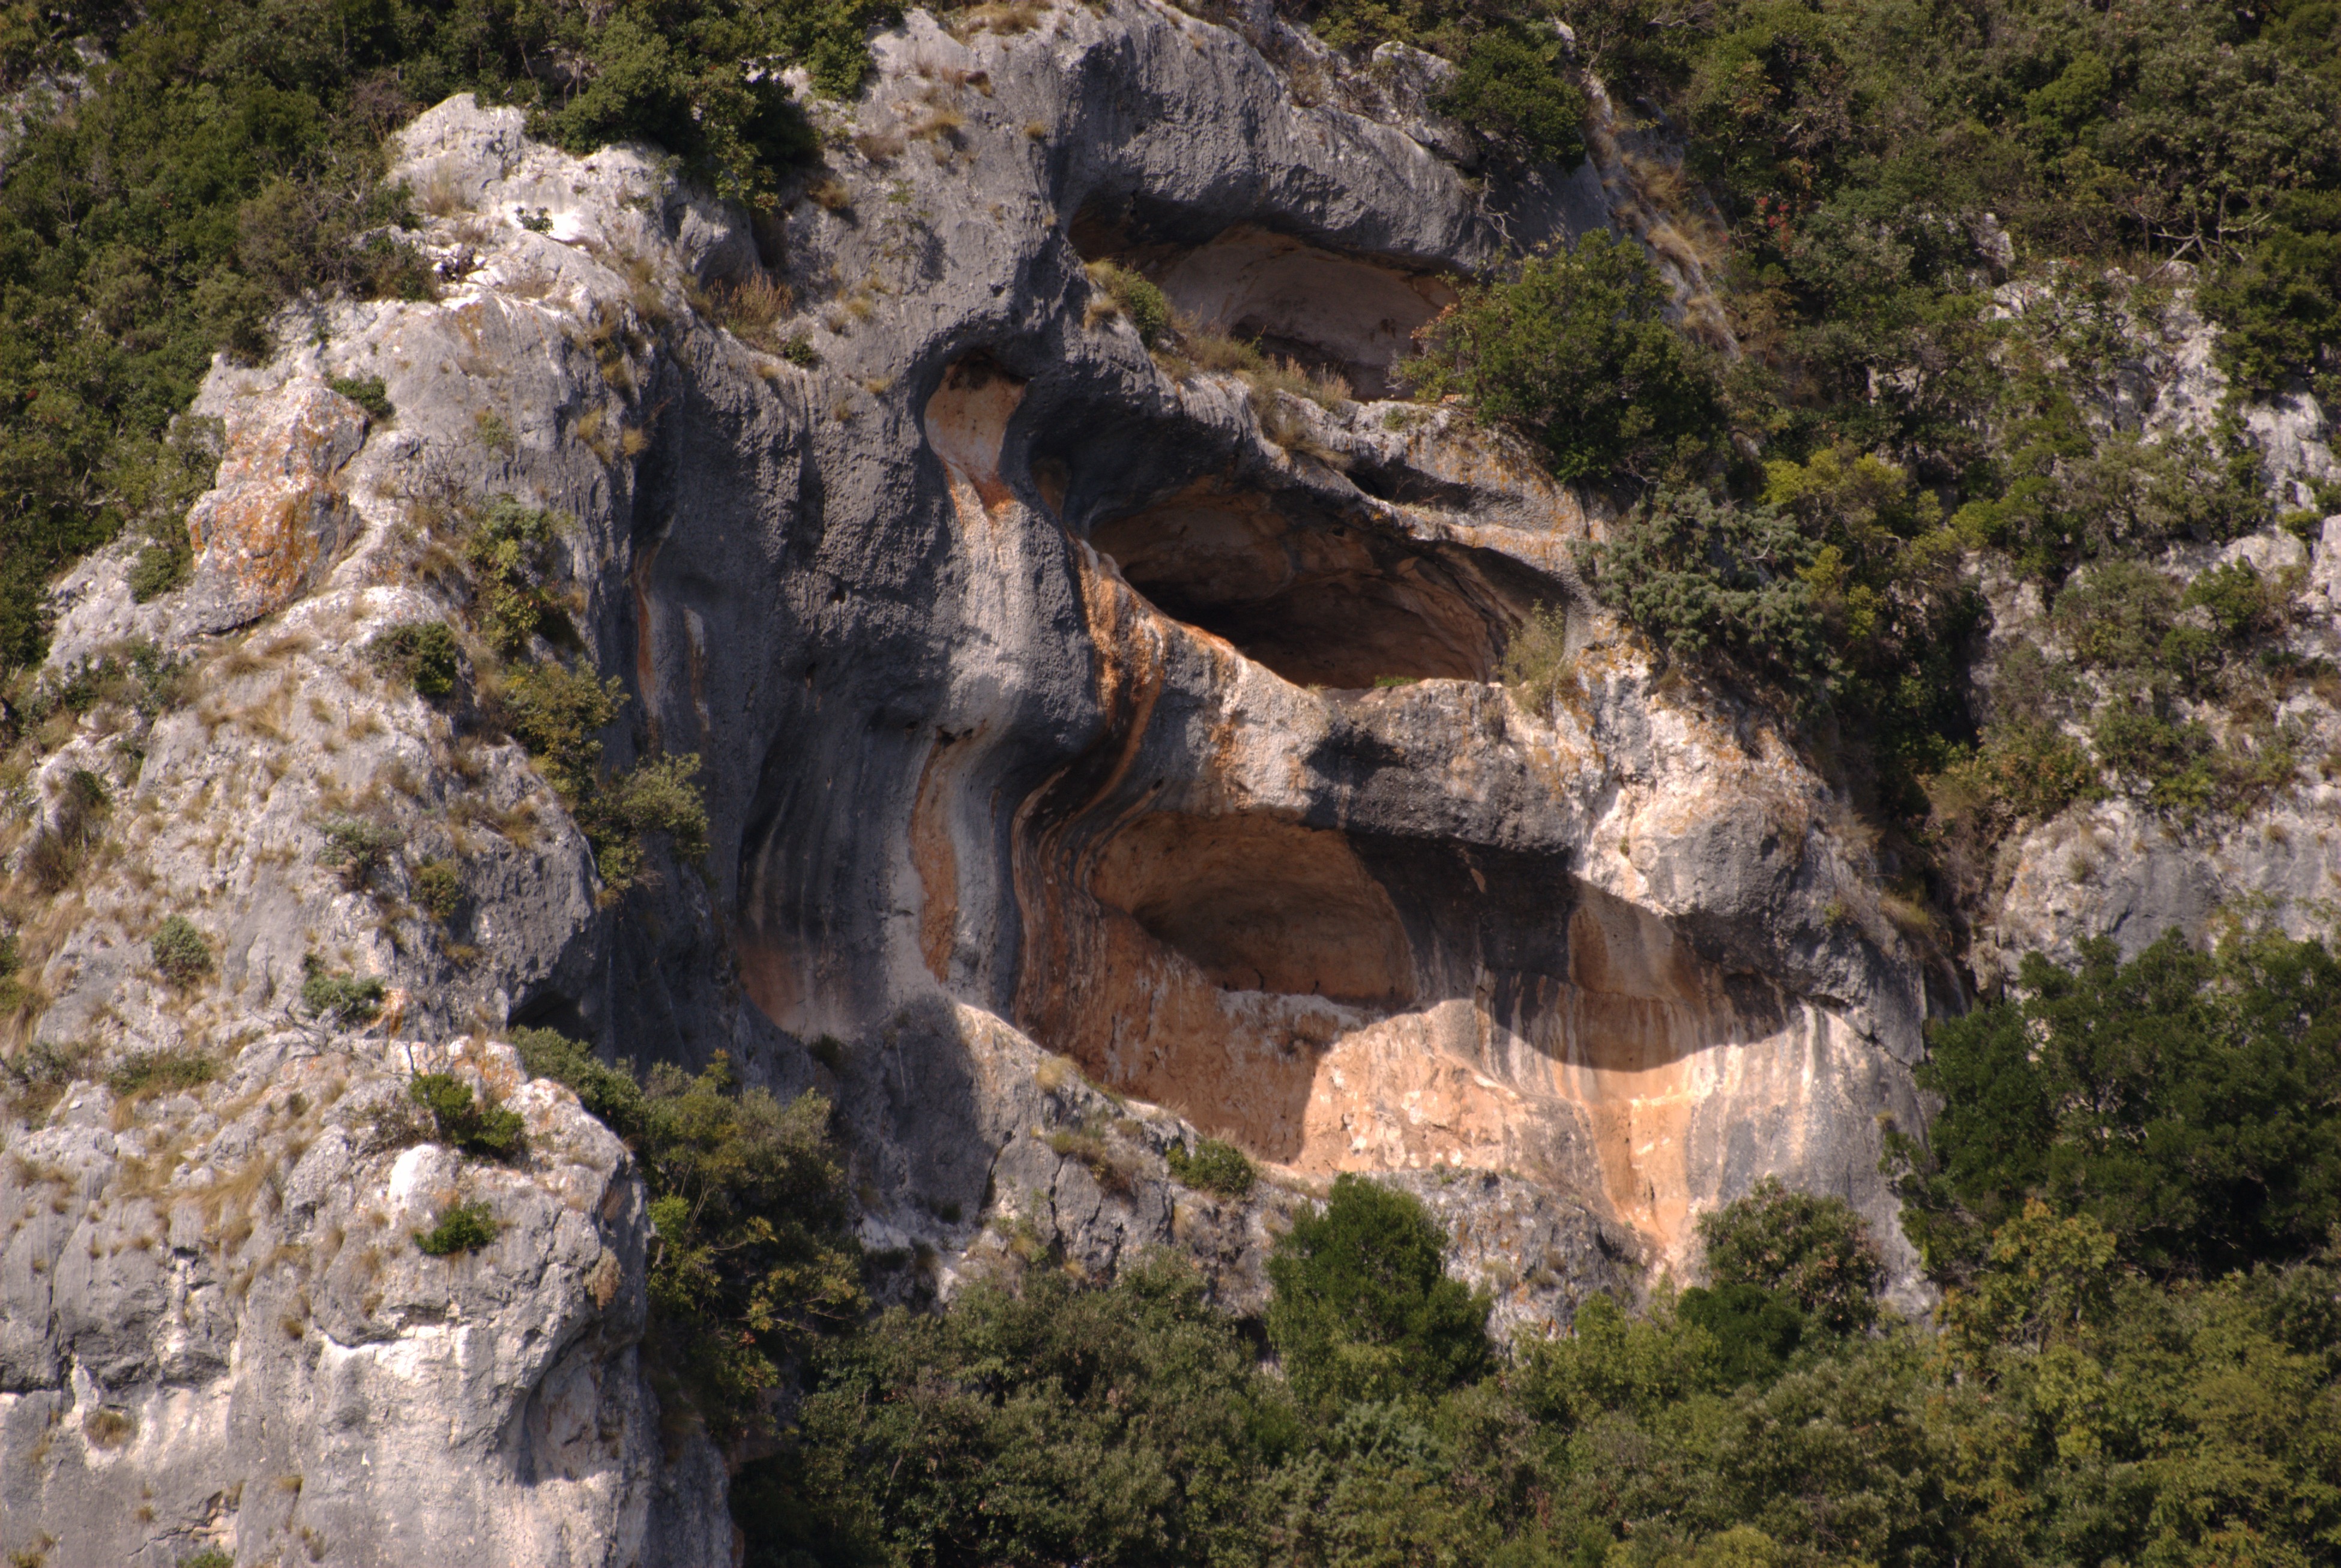
rock, waterfall, formation, cliff, canyon, nikon, terrain, croatia, geology, ravine, d80, water feature, istria, adriatic, wadi, bedrock, nikond80, jadran, istra, limfjord, geological phenomenon